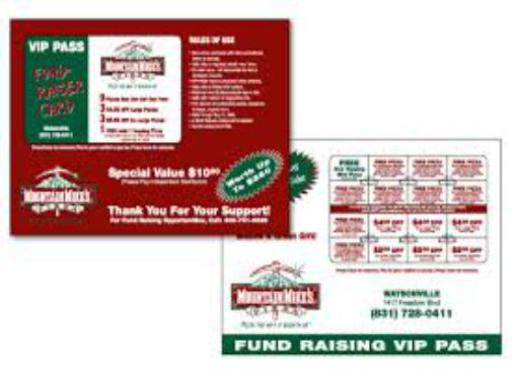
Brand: mountain mike's pizza
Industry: Food